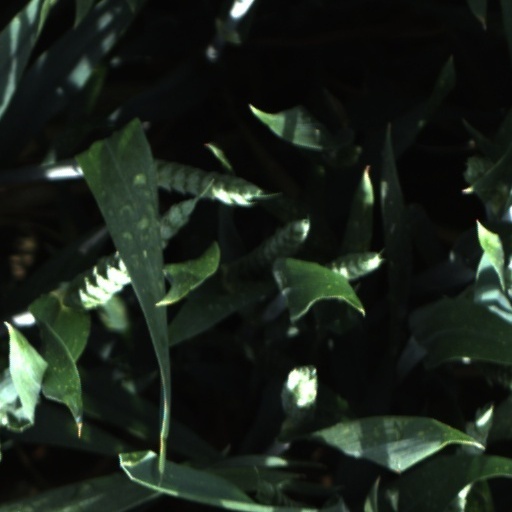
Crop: wheat